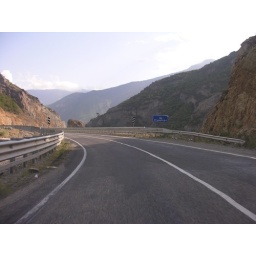
Artvin road in the mountains